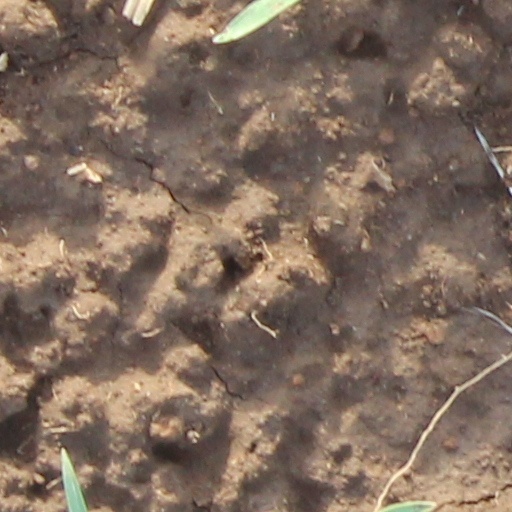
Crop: wheat